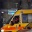
Label: ambulance